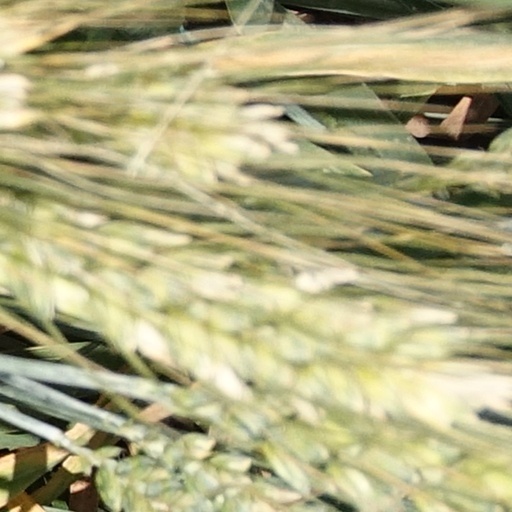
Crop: wheat